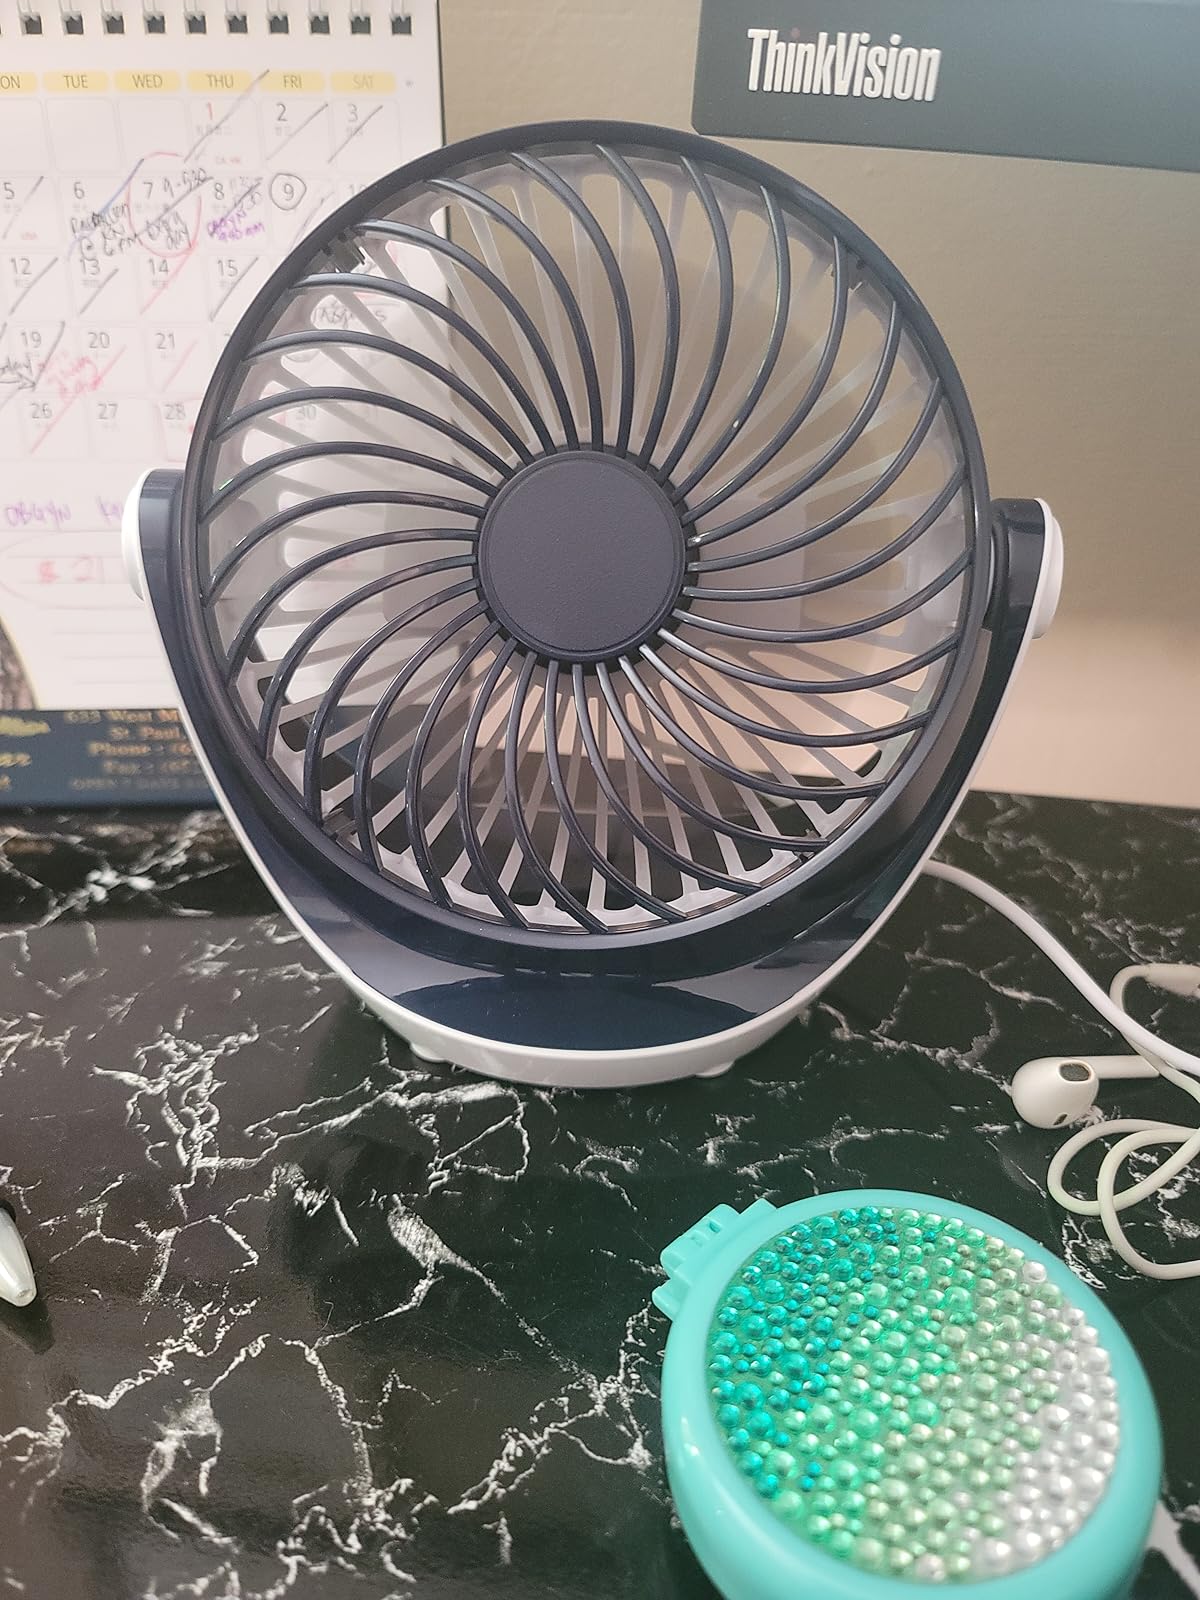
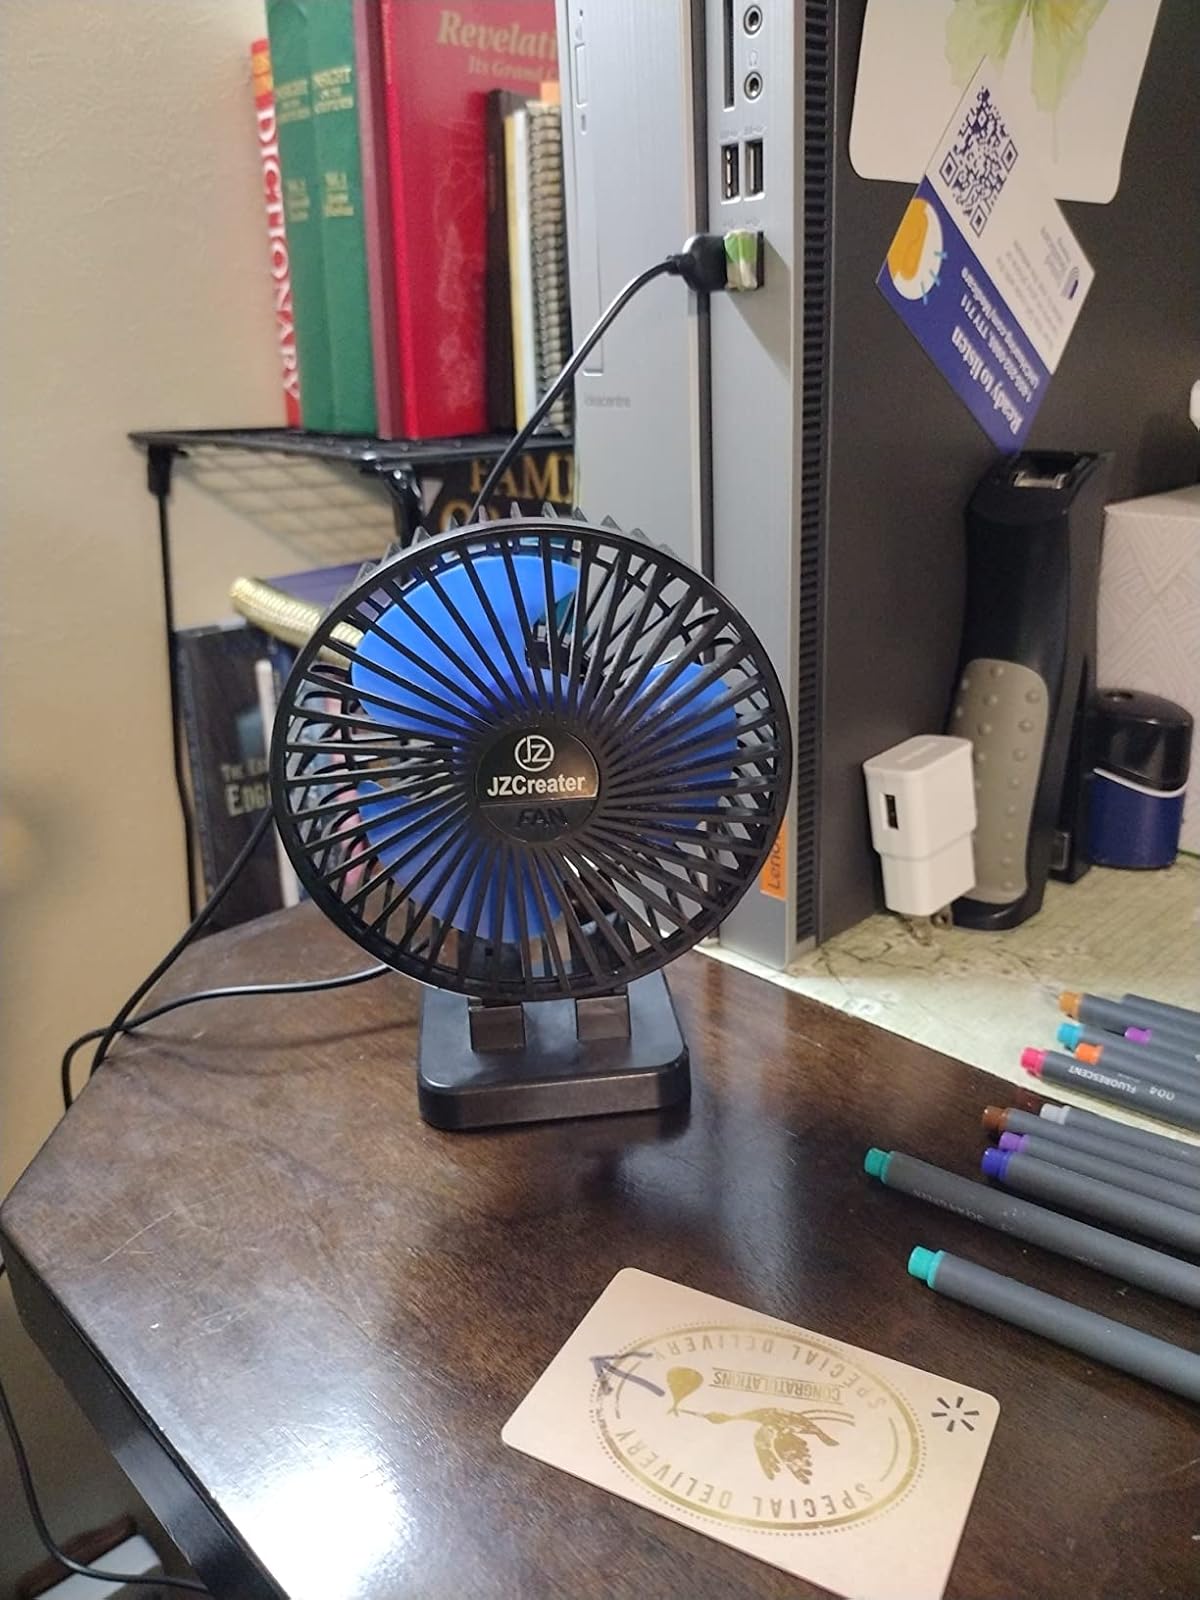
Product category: fan
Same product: no